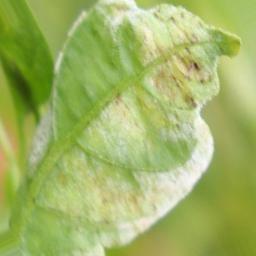
Label: powdery mildew